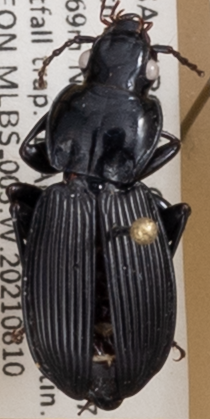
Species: Pterostichus coracinus
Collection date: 2021-08-10
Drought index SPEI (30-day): -2.09
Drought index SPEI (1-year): -0.058
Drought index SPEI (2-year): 1.01